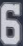
Number: 6